History of the Jews and Judaism in the Land of Israel

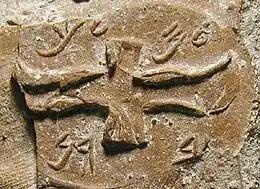
One of the 21 LMLK seals found near the ancient city of Lachish, which has an inscription written in Paleo-Hebrew alphabet and is dated from the reign of Hezekiah

The Assyrian Empire was overthrown in 612 BCE by the Medes and the Neo-Babylonian Empire. In 586 BCE King Nebuchadnezzar II of Babylon conquered Judah. According to the Hebrew Bible, he destroyed Solomon's Temple and exiled the Judean elites to Babylon. The defeat was also recorded by the Babylonians in the Babylonian Chronicles. The exile of Judean elites may have been restricted to the priests and ruling class.